Burbank, California

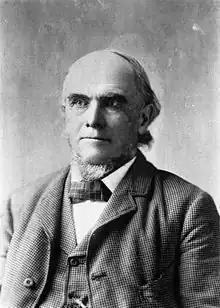
David Burbank

David Burbank purchased over of the former Verdugo holding and another of the Rancho Providencia in 1867. Burbank built a ranch house and began to raise sheep and grow wheat on the ranch. By 1876, the San Fernando Valley became the largest wheat-raising area in Los Angeles County. But the droughts of the 1860s and 1870s underlined the need for steady water supplies.